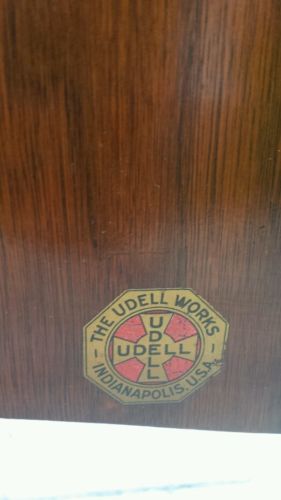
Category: cabinet